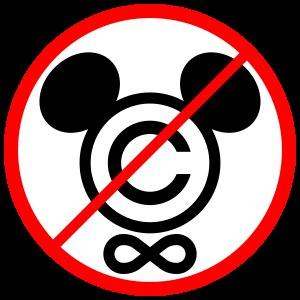
La Loi américaine d'extension du terme des droits d'auteur est une loi votée en 1998 par le congrès américain concernant la prolongation de 20 ans aux États-Unis des droits d'auteur. Cette loi est aussi connue sous le nom de Sonny Bono Copyright Term Extension Act du nom du chanteur devenu homme politique Sonny Bono à l'origine de la loi et péjorativement sous le nom de Mickey Mouse Protection Act en raison du soutien important fourni par la Walt Disney Company en faveur de cette loi. La loi est référencée depuis le 27 octobre 1998 sous Public Law 105-298.